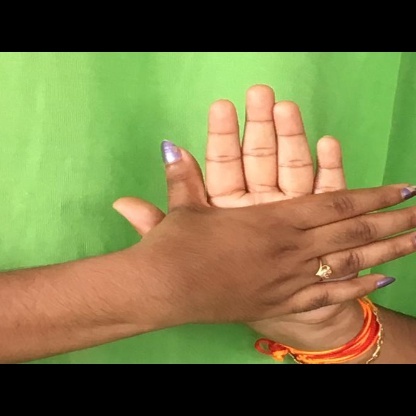
Mudra: Chakra